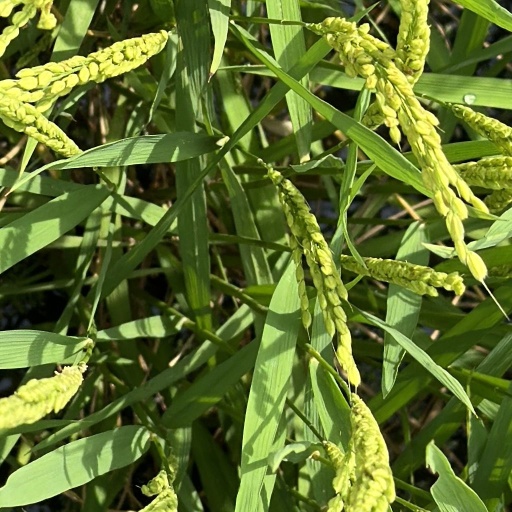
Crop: rice